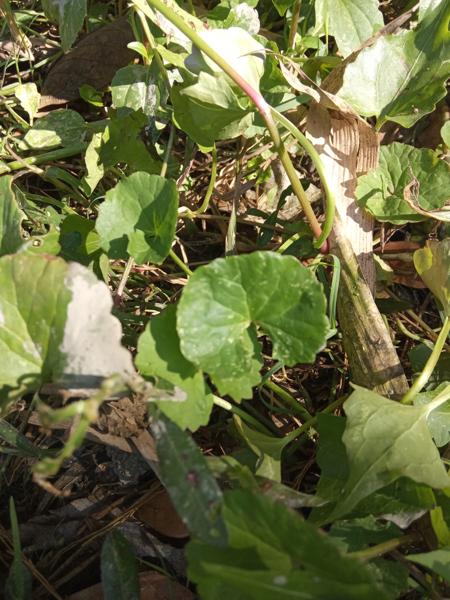
Weed species: Centella asiatica